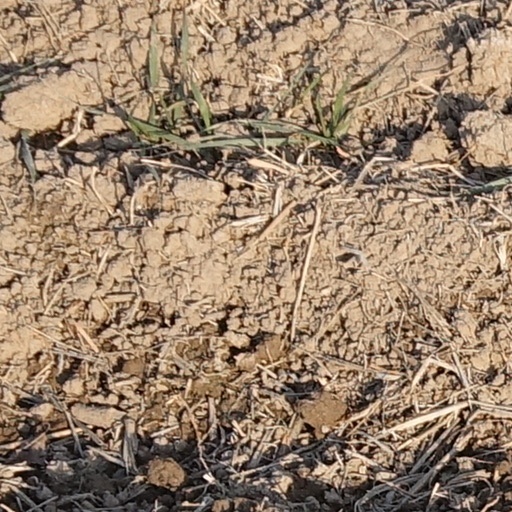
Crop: wheat